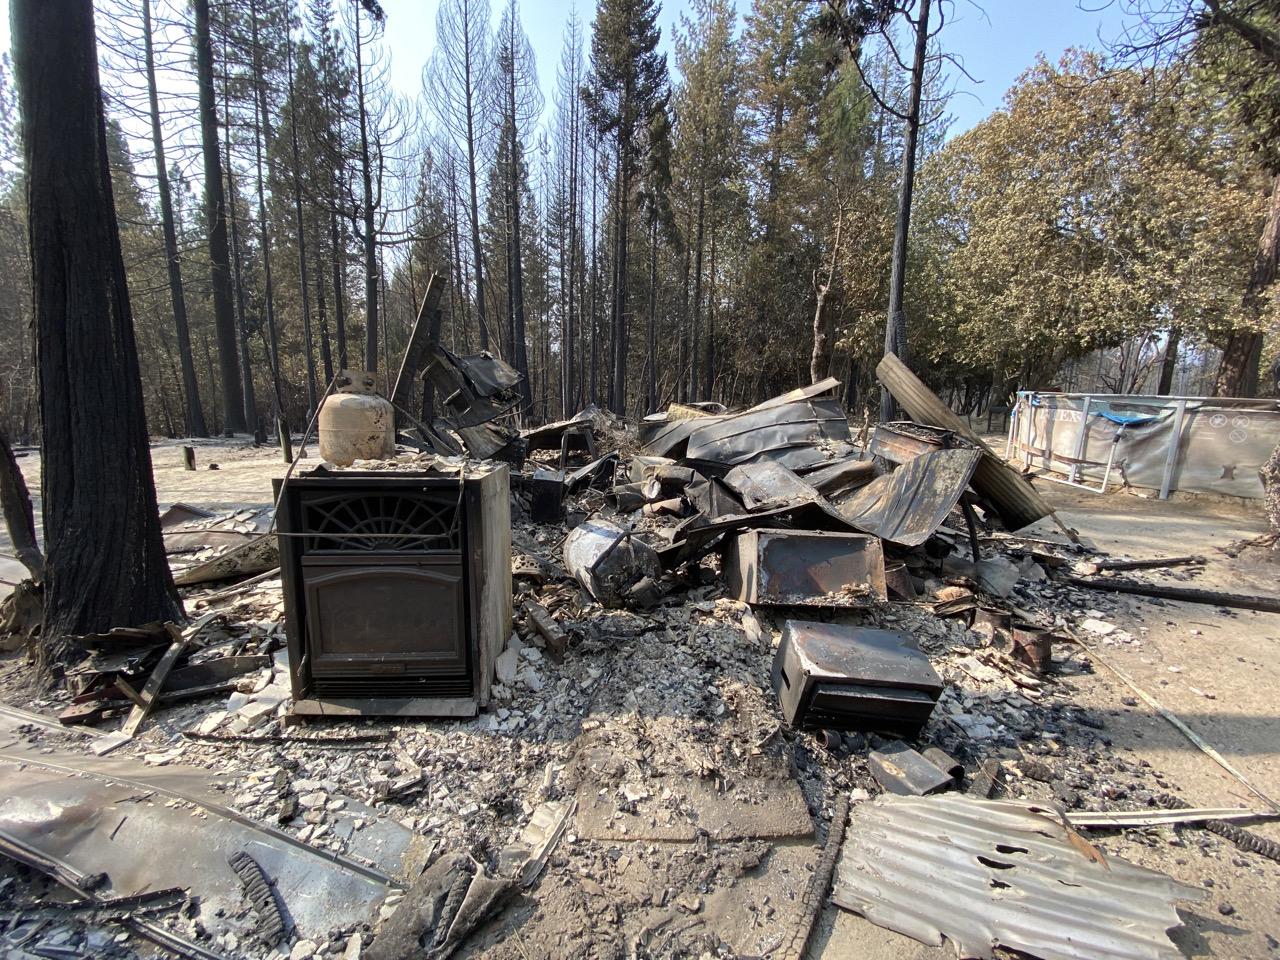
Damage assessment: destroyed